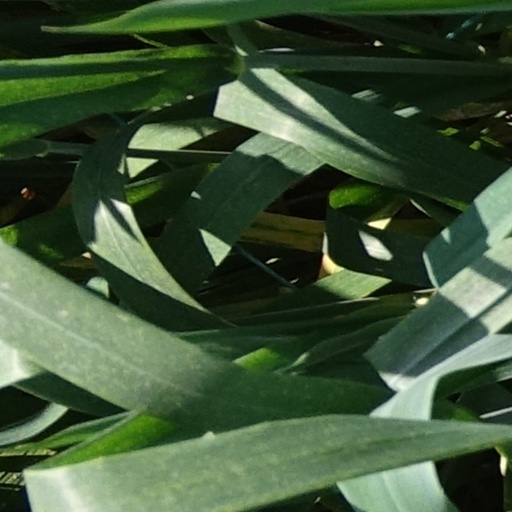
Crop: wheat